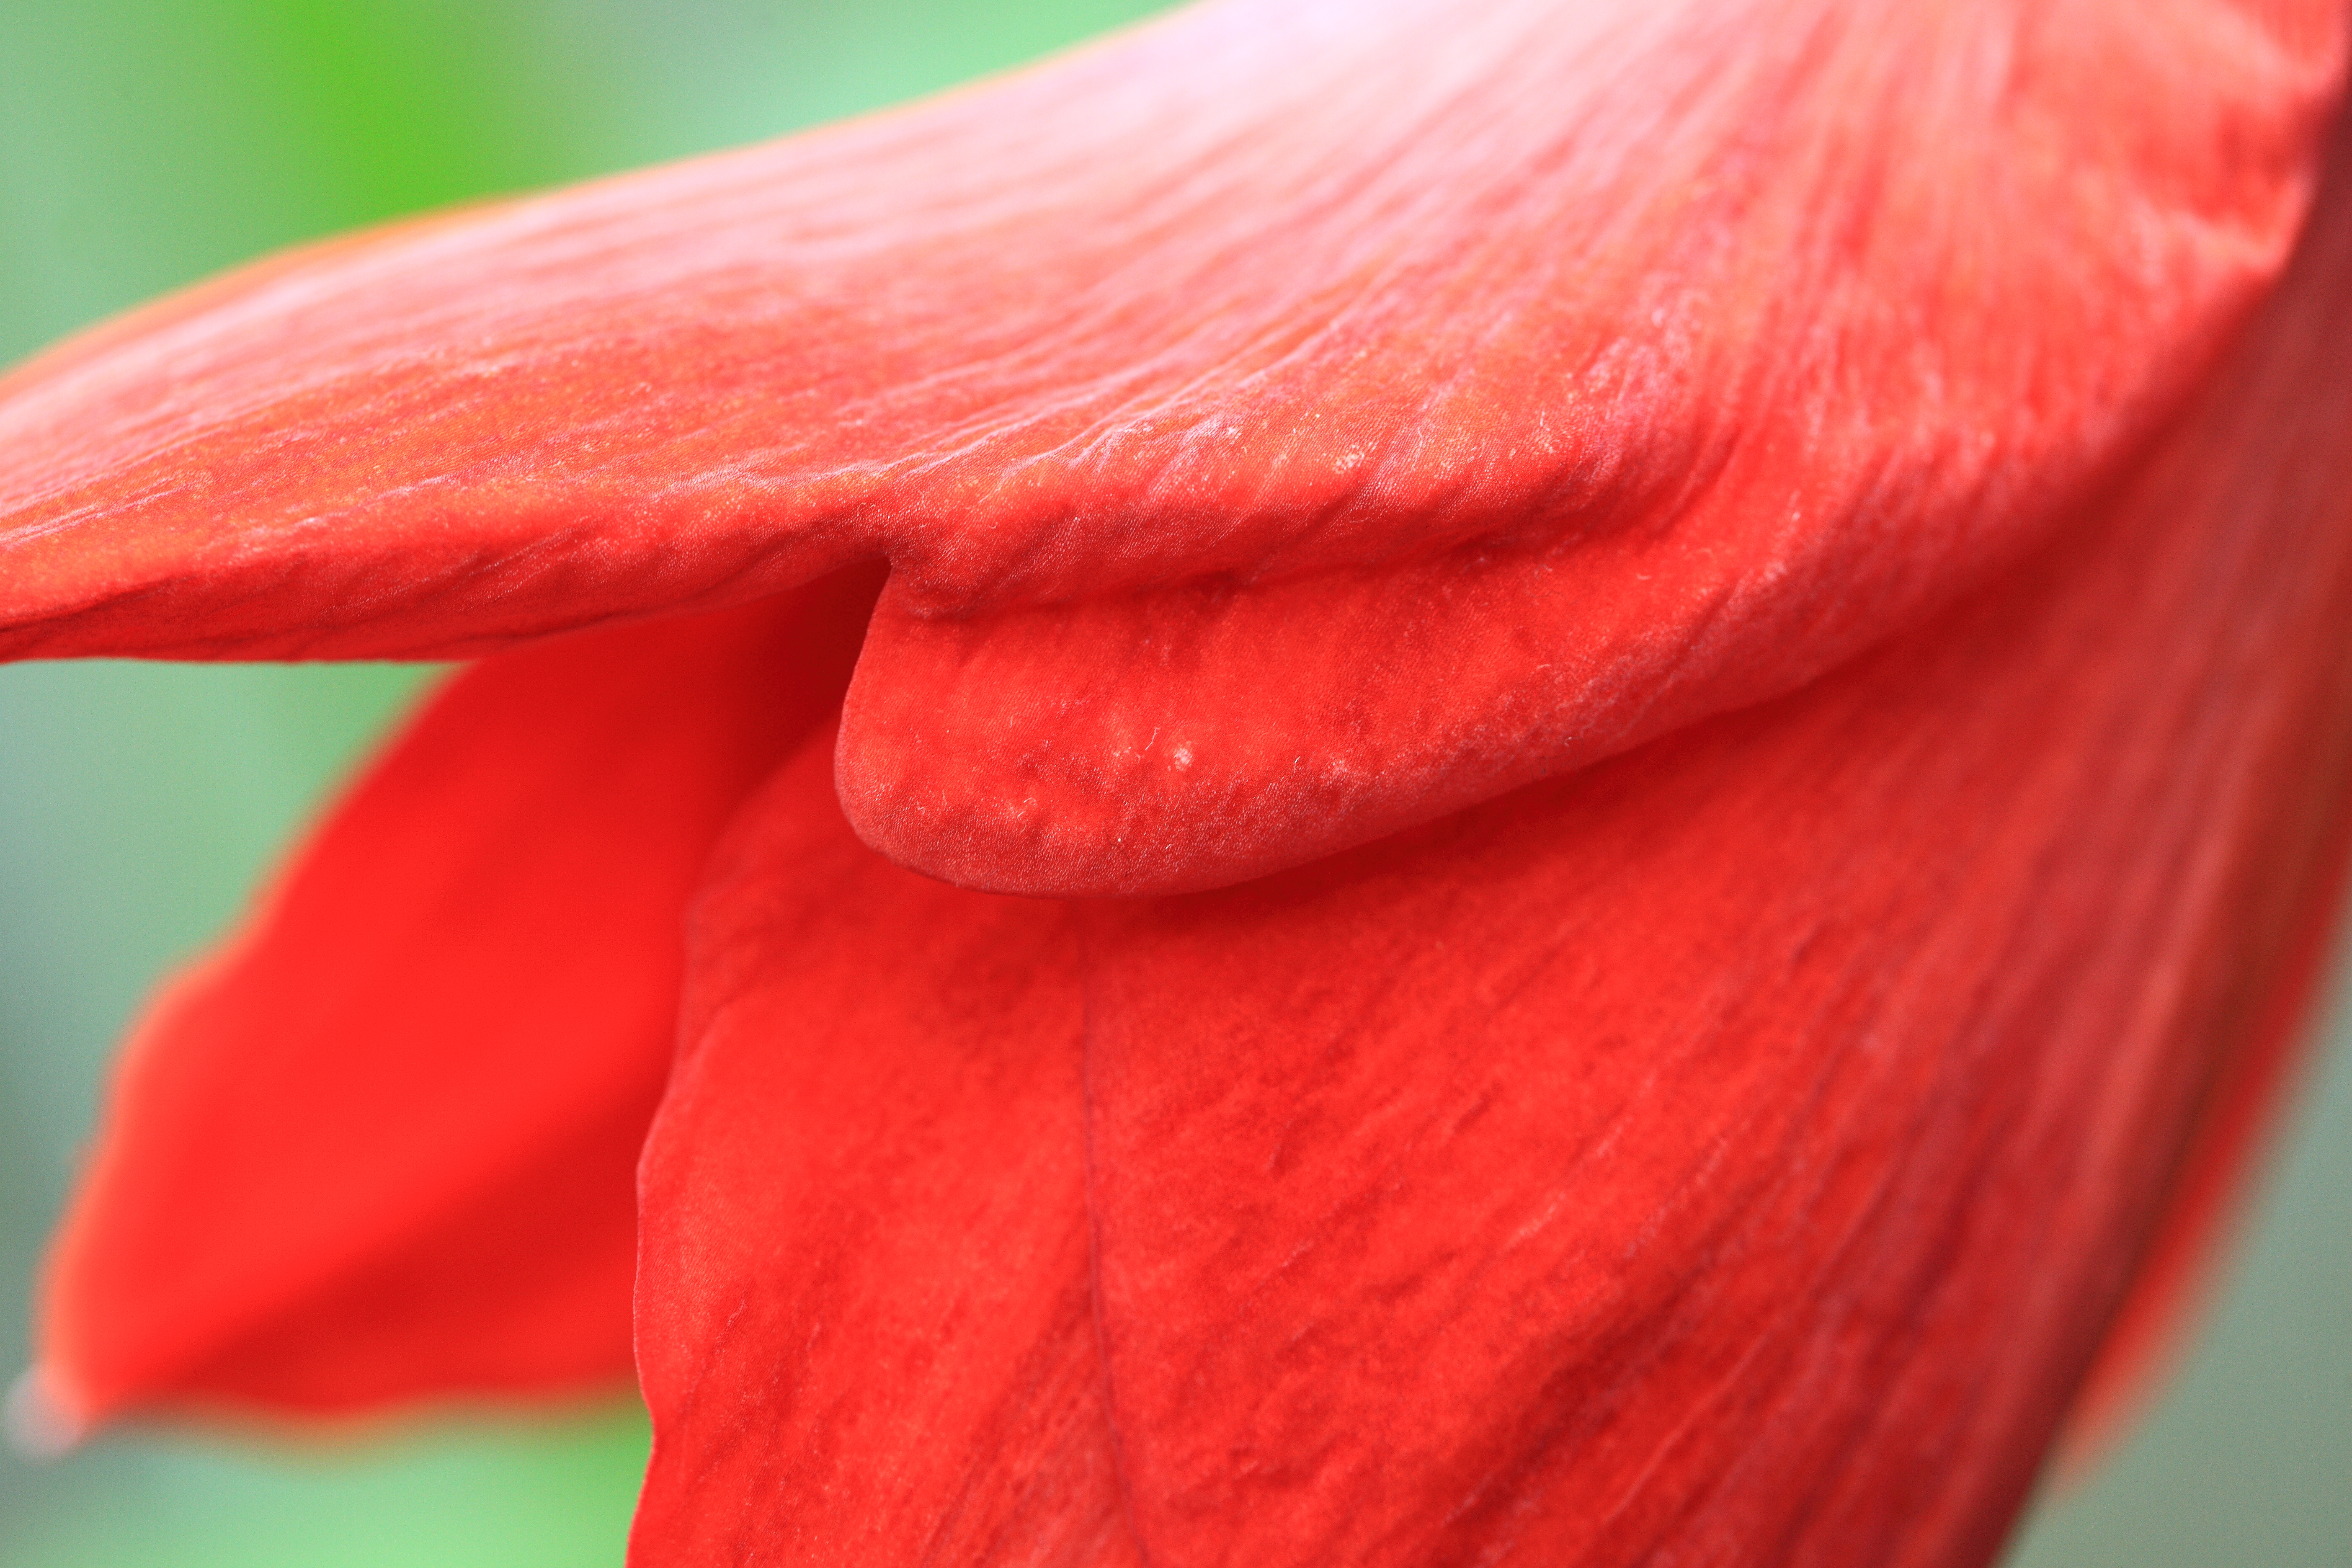
plant, photography, leaf, flower, petal, high, red, tropical, color, peninsula, garden, pink, lip, botanical, close up, 5d, hires, markii, hi, res, resolution, izu, shimokamo, macro photography, flowering plant, plant stem, land plant